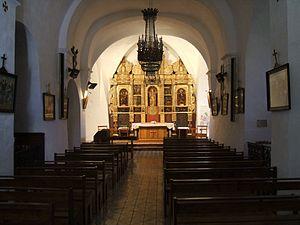
L'église Saint-Martin de Palalda est une église romane située à Palalda, dans la commune d'Amélie-les-Bains-Palalda, dans le département français des Pyrénées-Orientales.